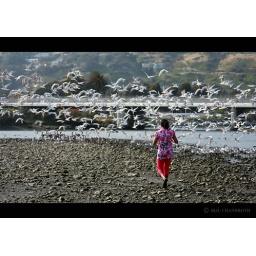
life in pink and white